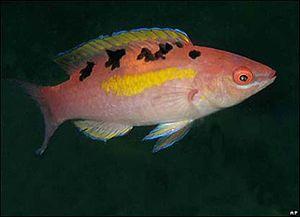
Cirrhilabrus est un genre de poissons de la famille des Labridae communément connu sous le nom de vieille. Ces poissons sont réputés en aquariophilie pour leurs couleurs très chatoyantes et leur comportement plutôt paisible, même si certains mâles sont agressifs envers leur congénères.